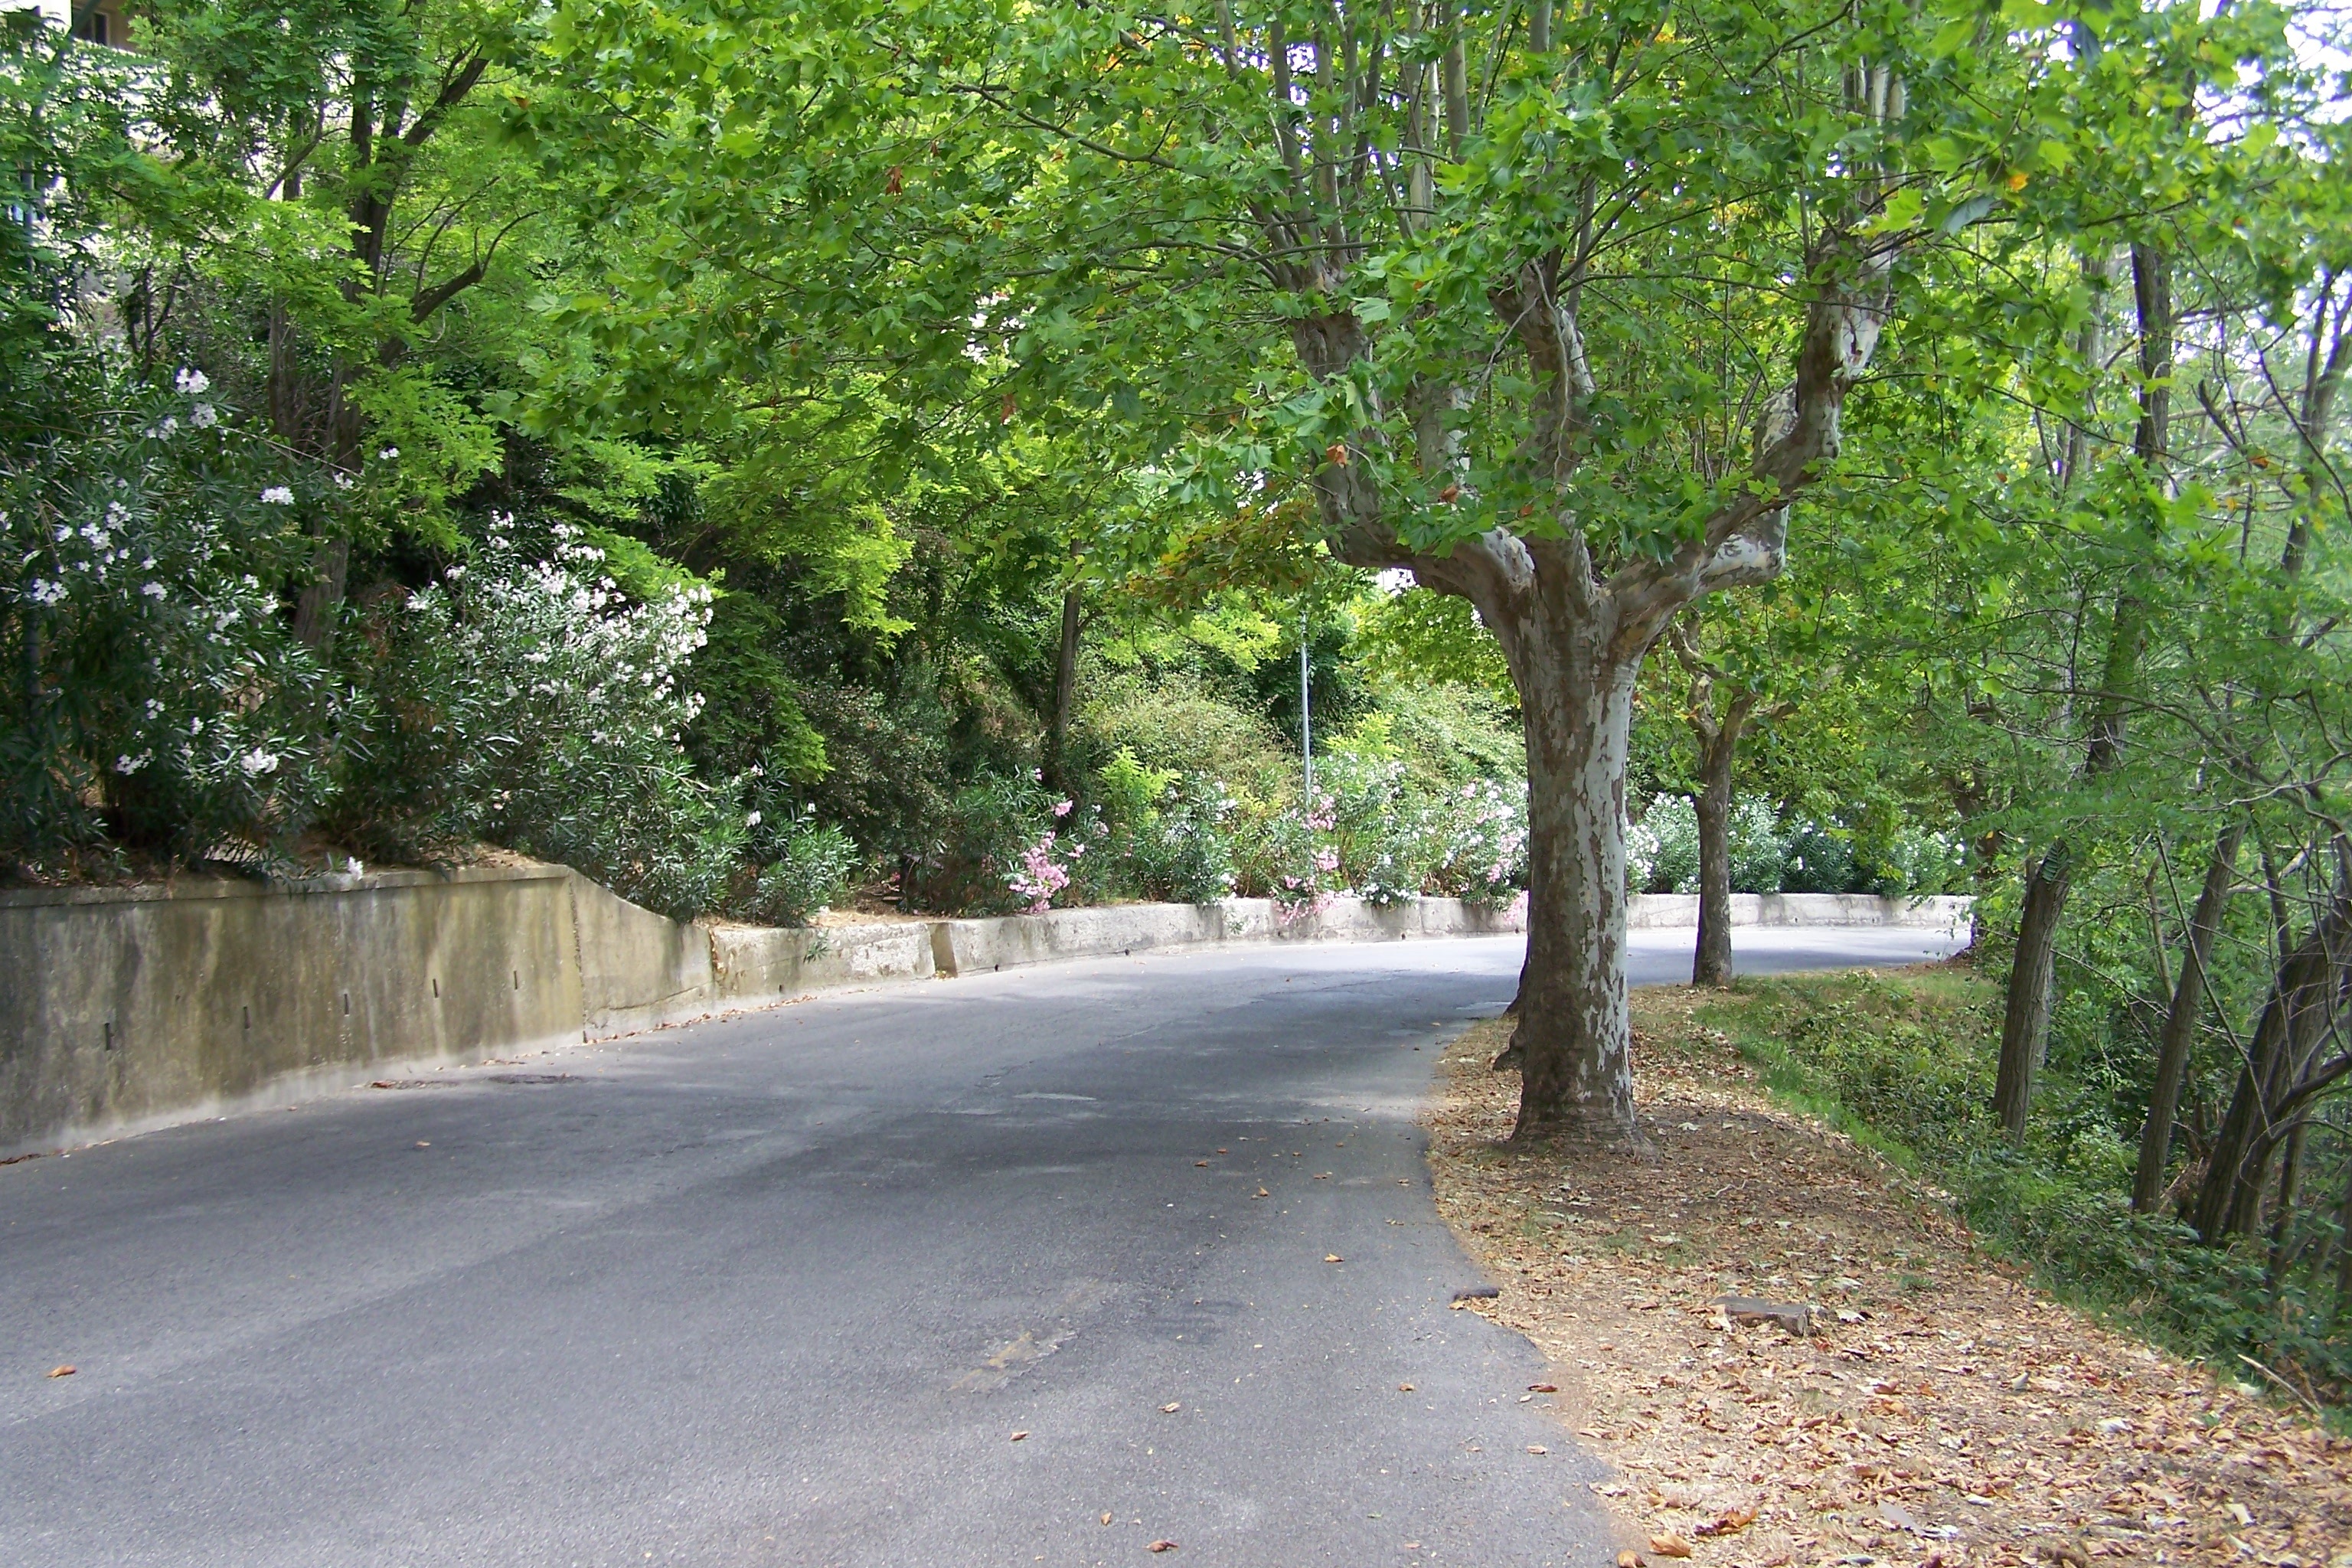
tree, road, trail, park, trees, avenue, woody plant